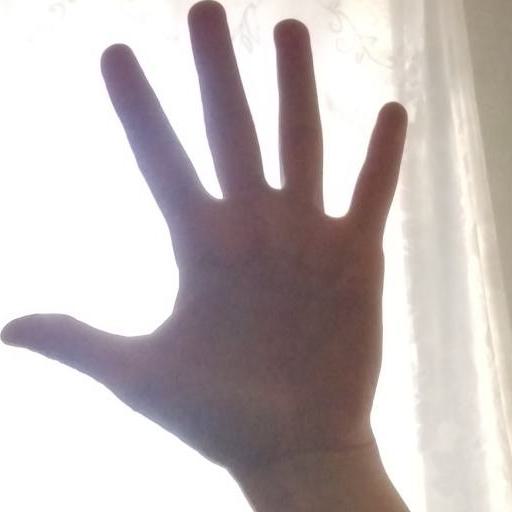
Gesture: palm